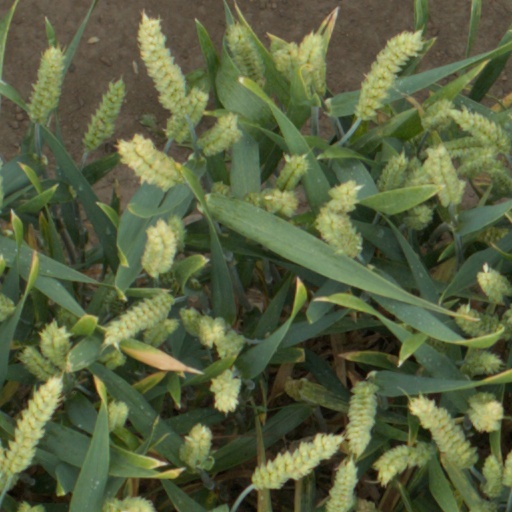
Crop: wheat